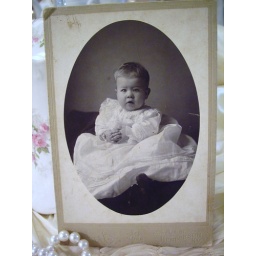
cabinet card with sweet baby in gorgeous dress